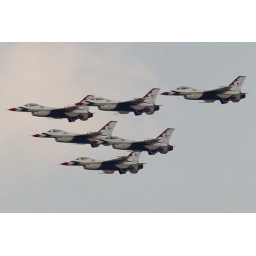
Thunderbirds flying by our house in formation